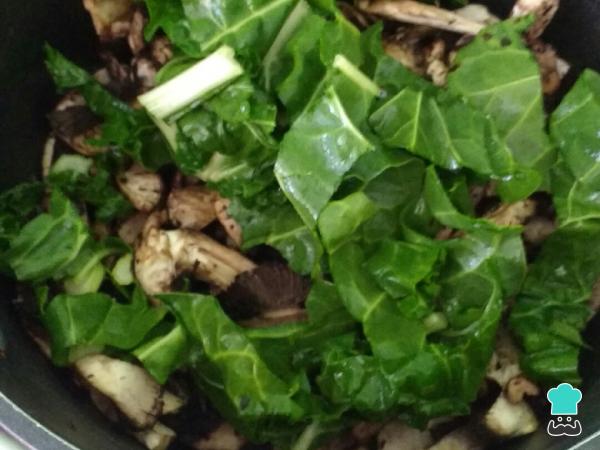
Yo agregué acelga también a la receta de champiñones en salsa verde, pero este ingrediente es opcional.